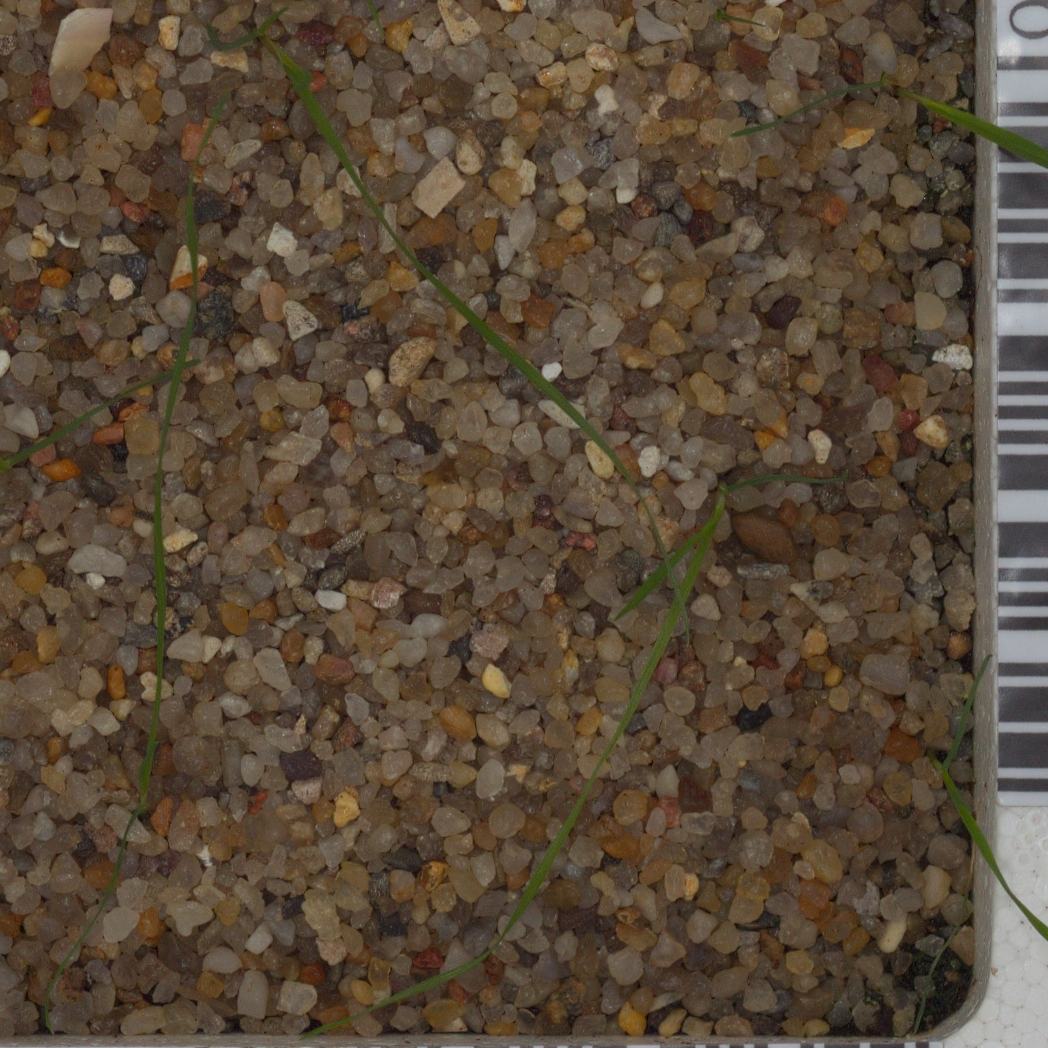
Label: loose_silkybent